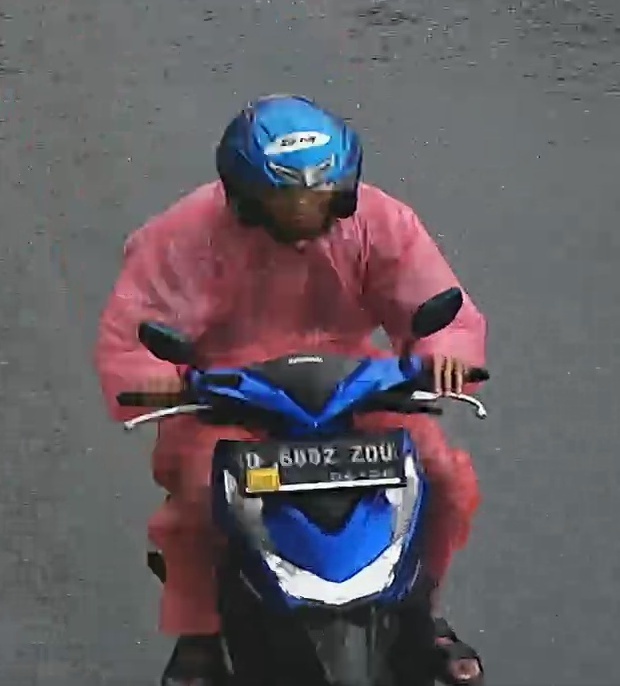
person-with-helmet: 1
person-without-helmet: 0